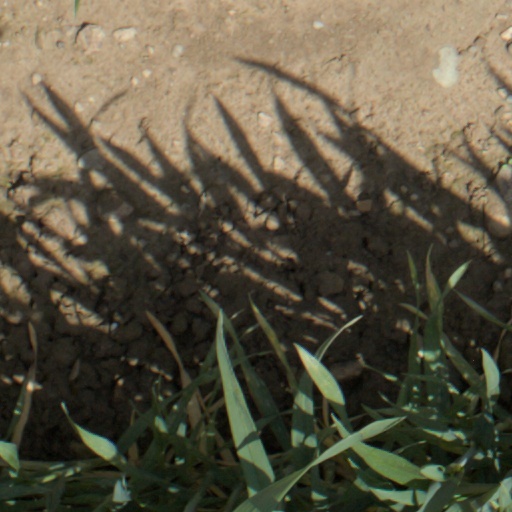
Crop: wheat